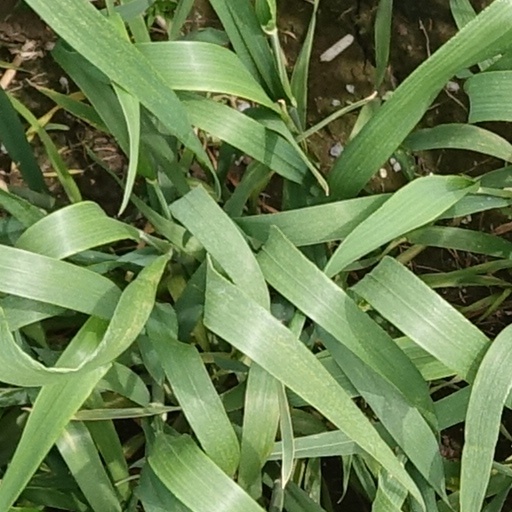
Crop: wheat